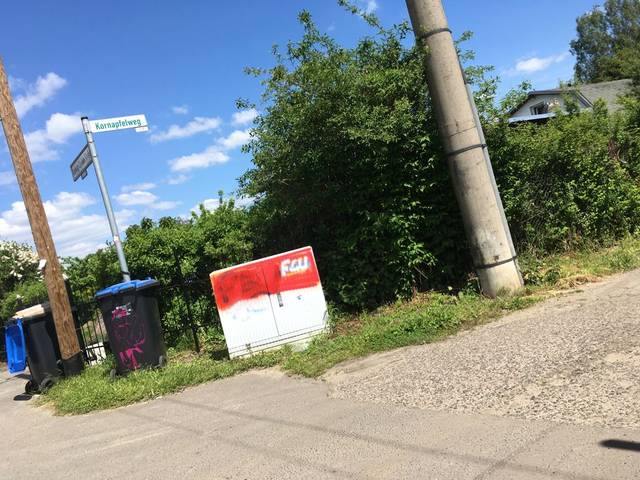
Region: Germany
Coordinates: 52.602, 13.443